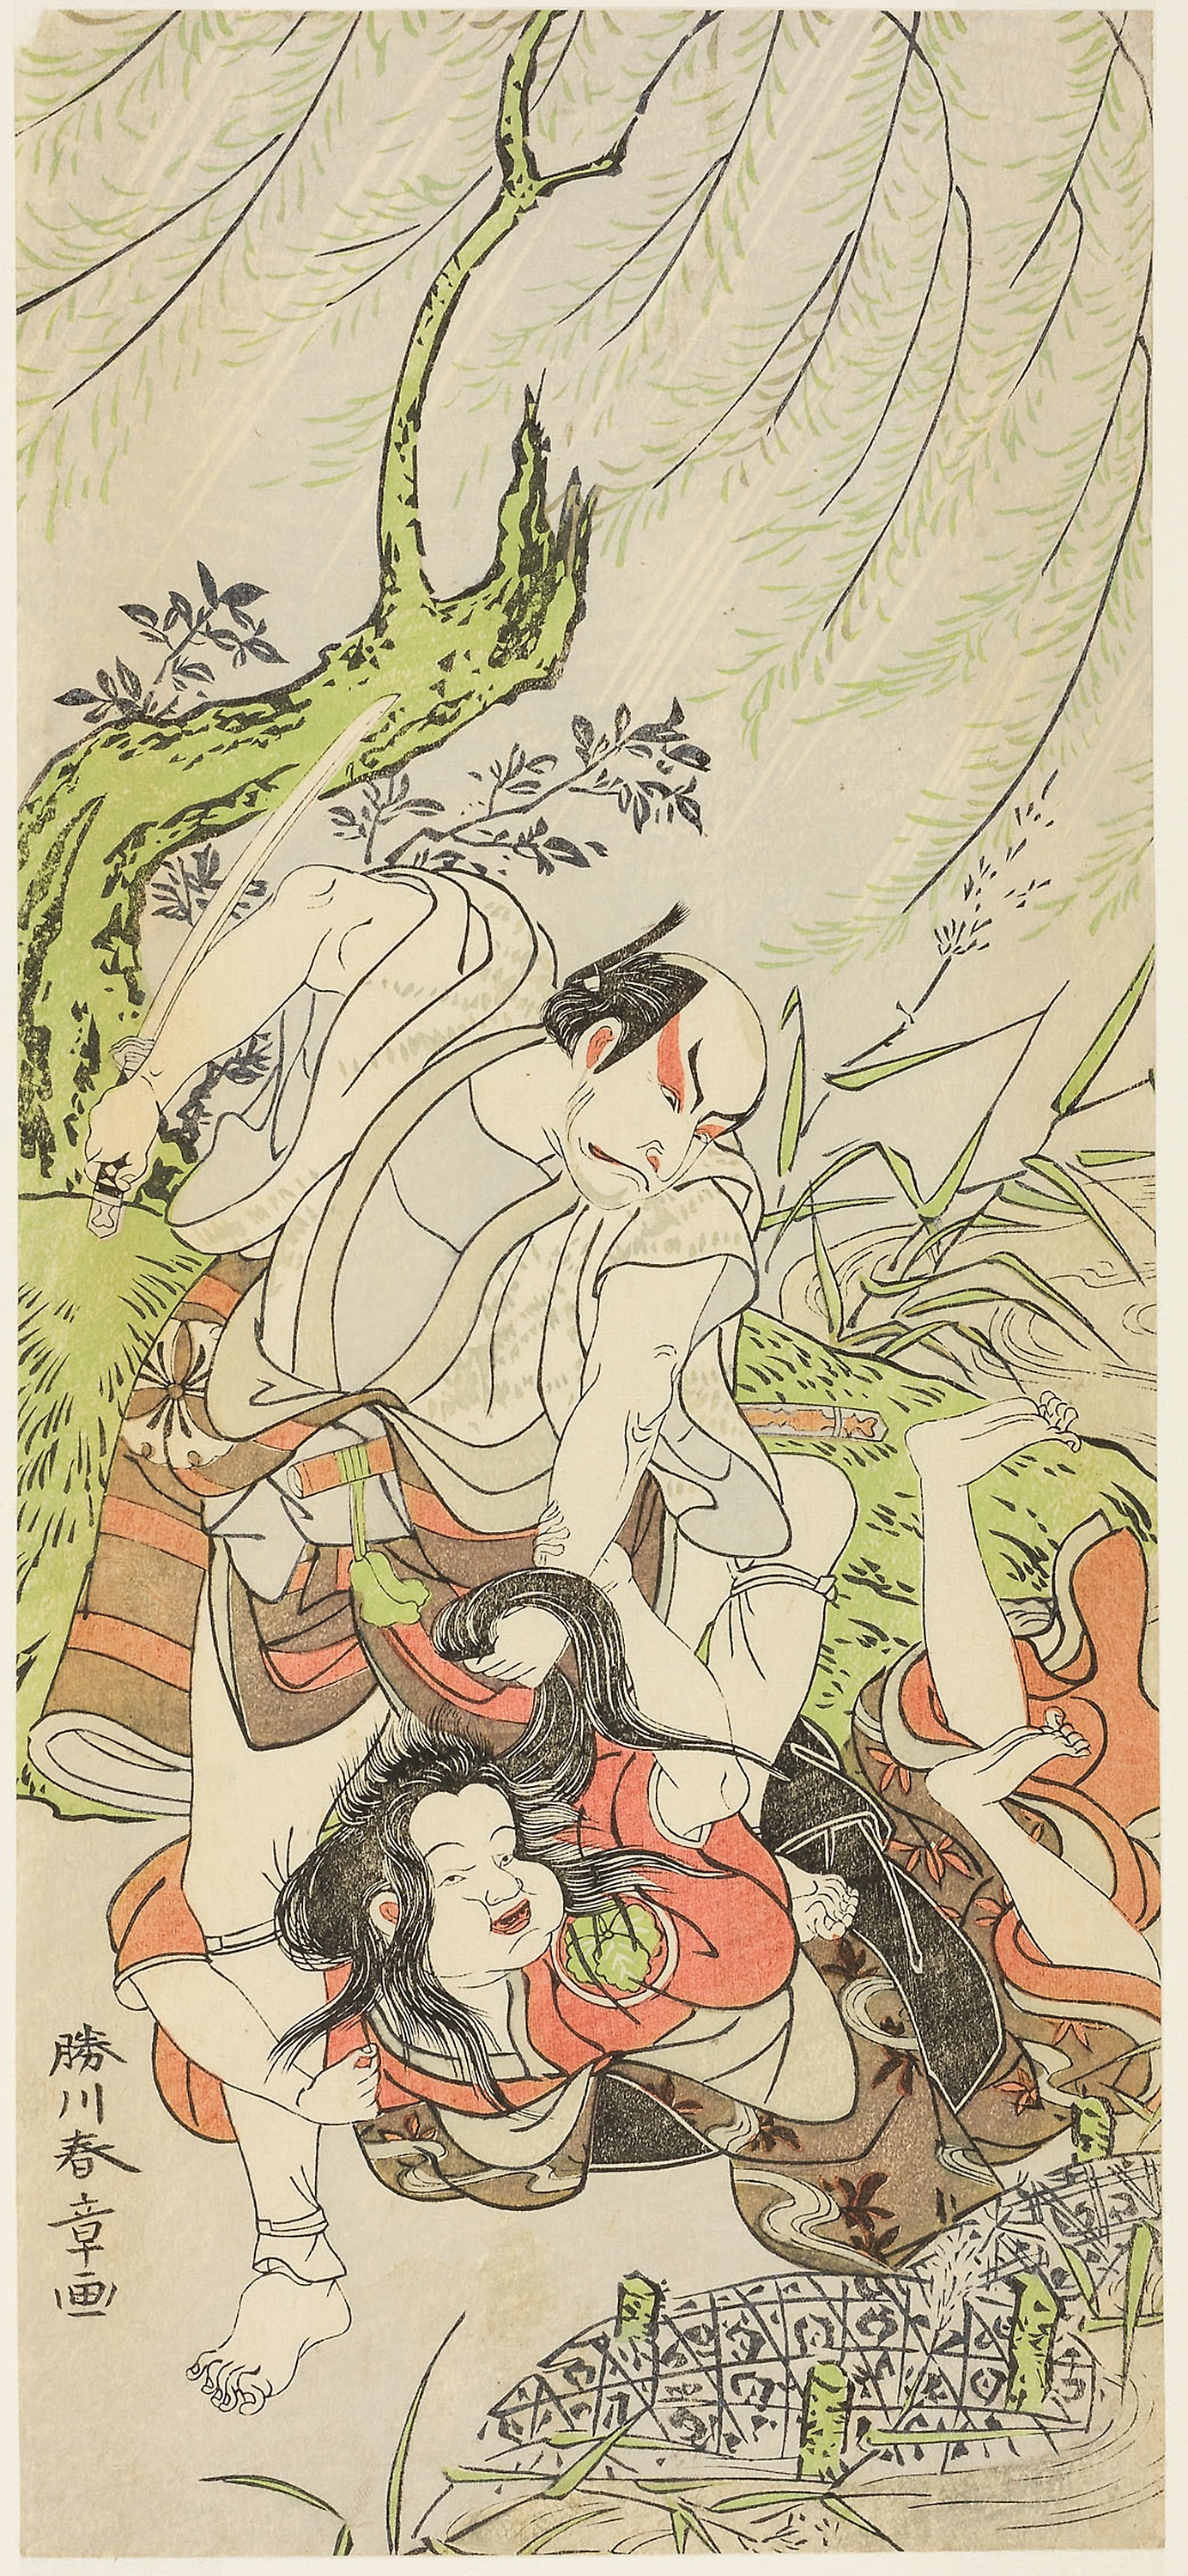
cartoon, illustration, art, fictional character, drawing, fiction, costume design